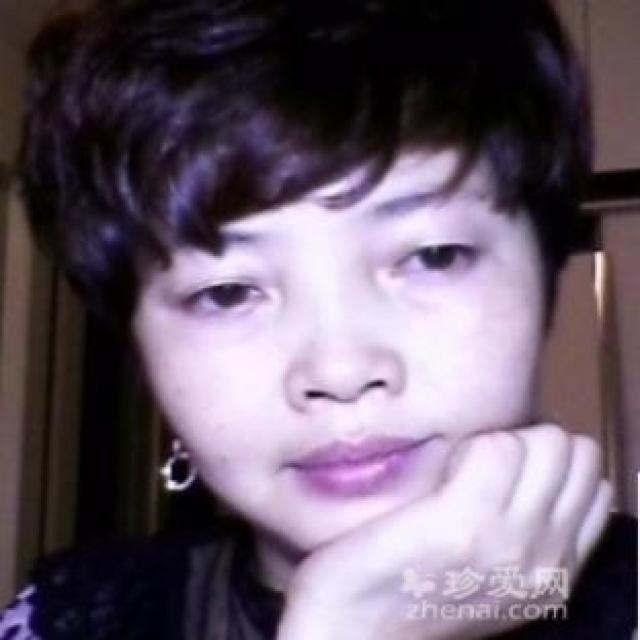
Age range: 45-64